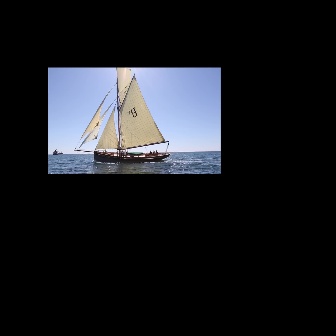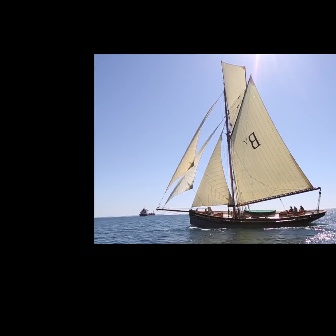
  Please identify the target specified by the bounding box [73,67,170,163] in the first image and locate it in the second image. Return the coordinates in [x_min,y_min,x_max,y_max] format.
Answer: [156,60,326,230]